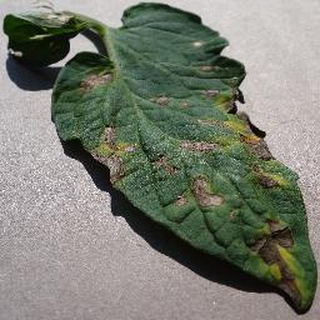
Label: tomato_early_blight